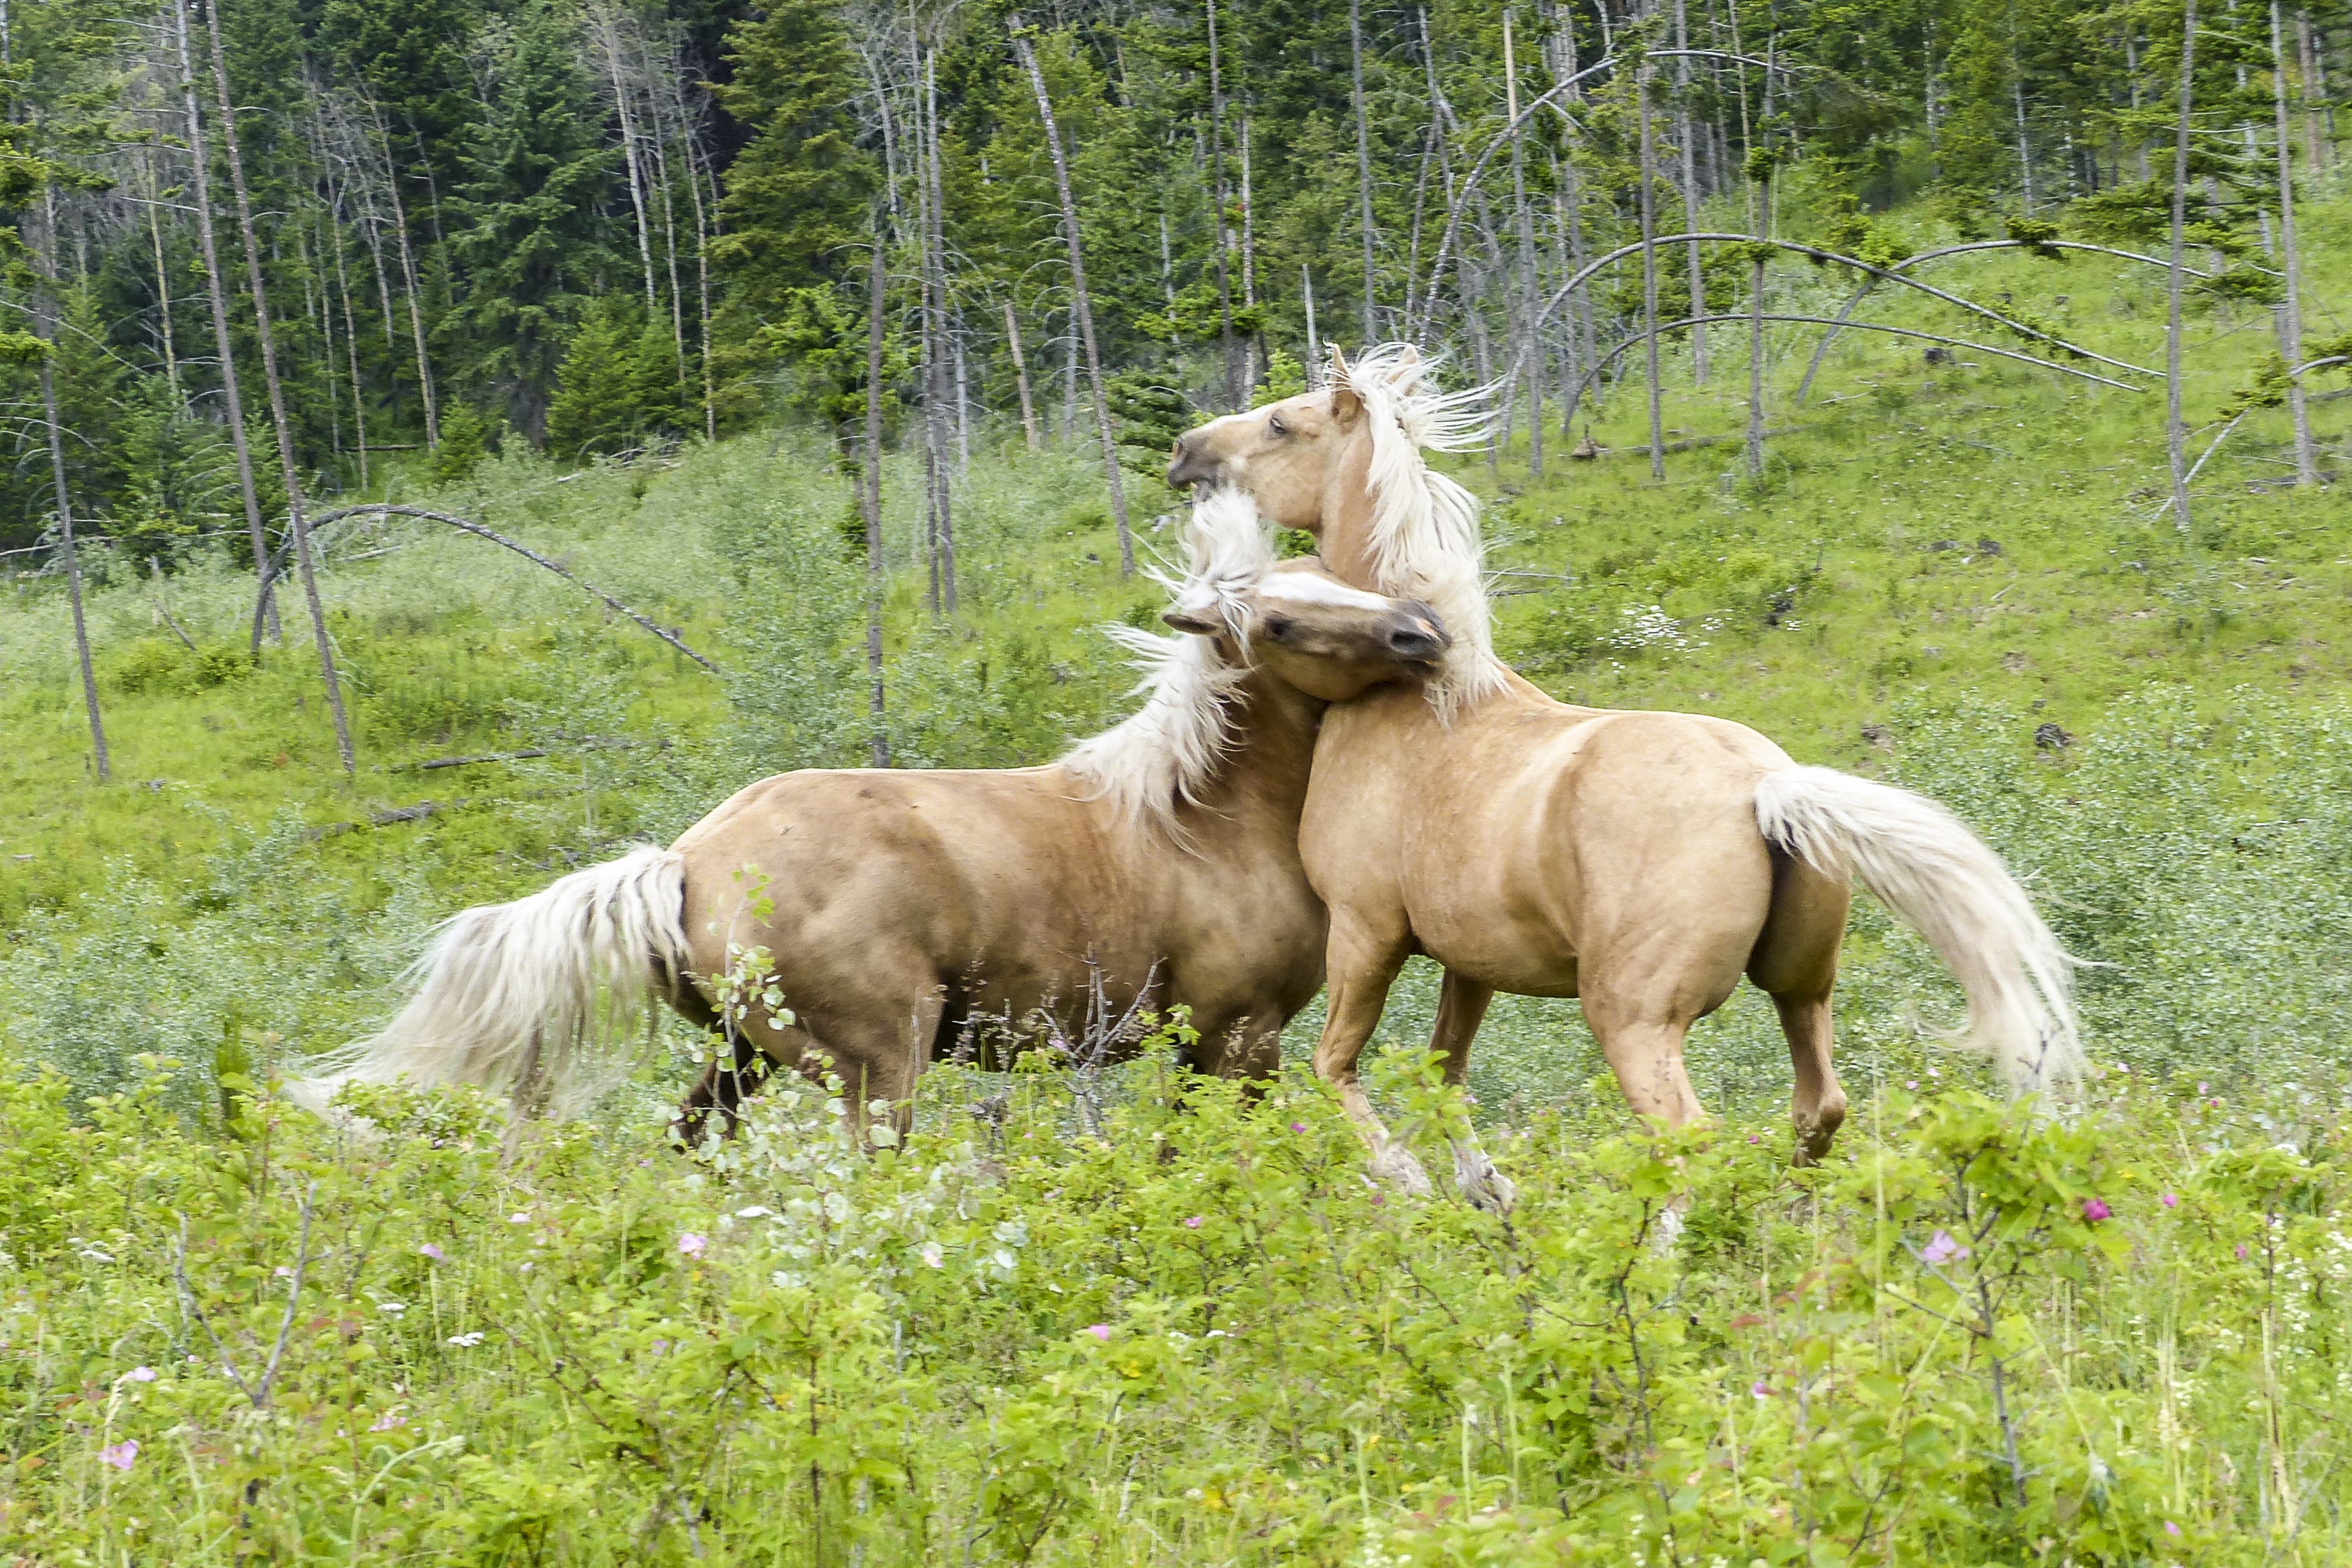
meadow, animal, wildlife, wild, young, pasture, grazing, horse, action, brown, mammal, stallion, mane, playing, fauna, horses, fighting, mare, purebred, farm animals, quarter horse, eventing, trail riding, horse like mammal, mustang horse